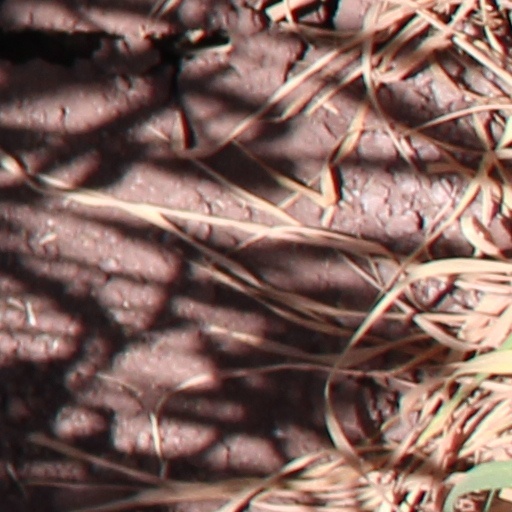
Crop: wheat